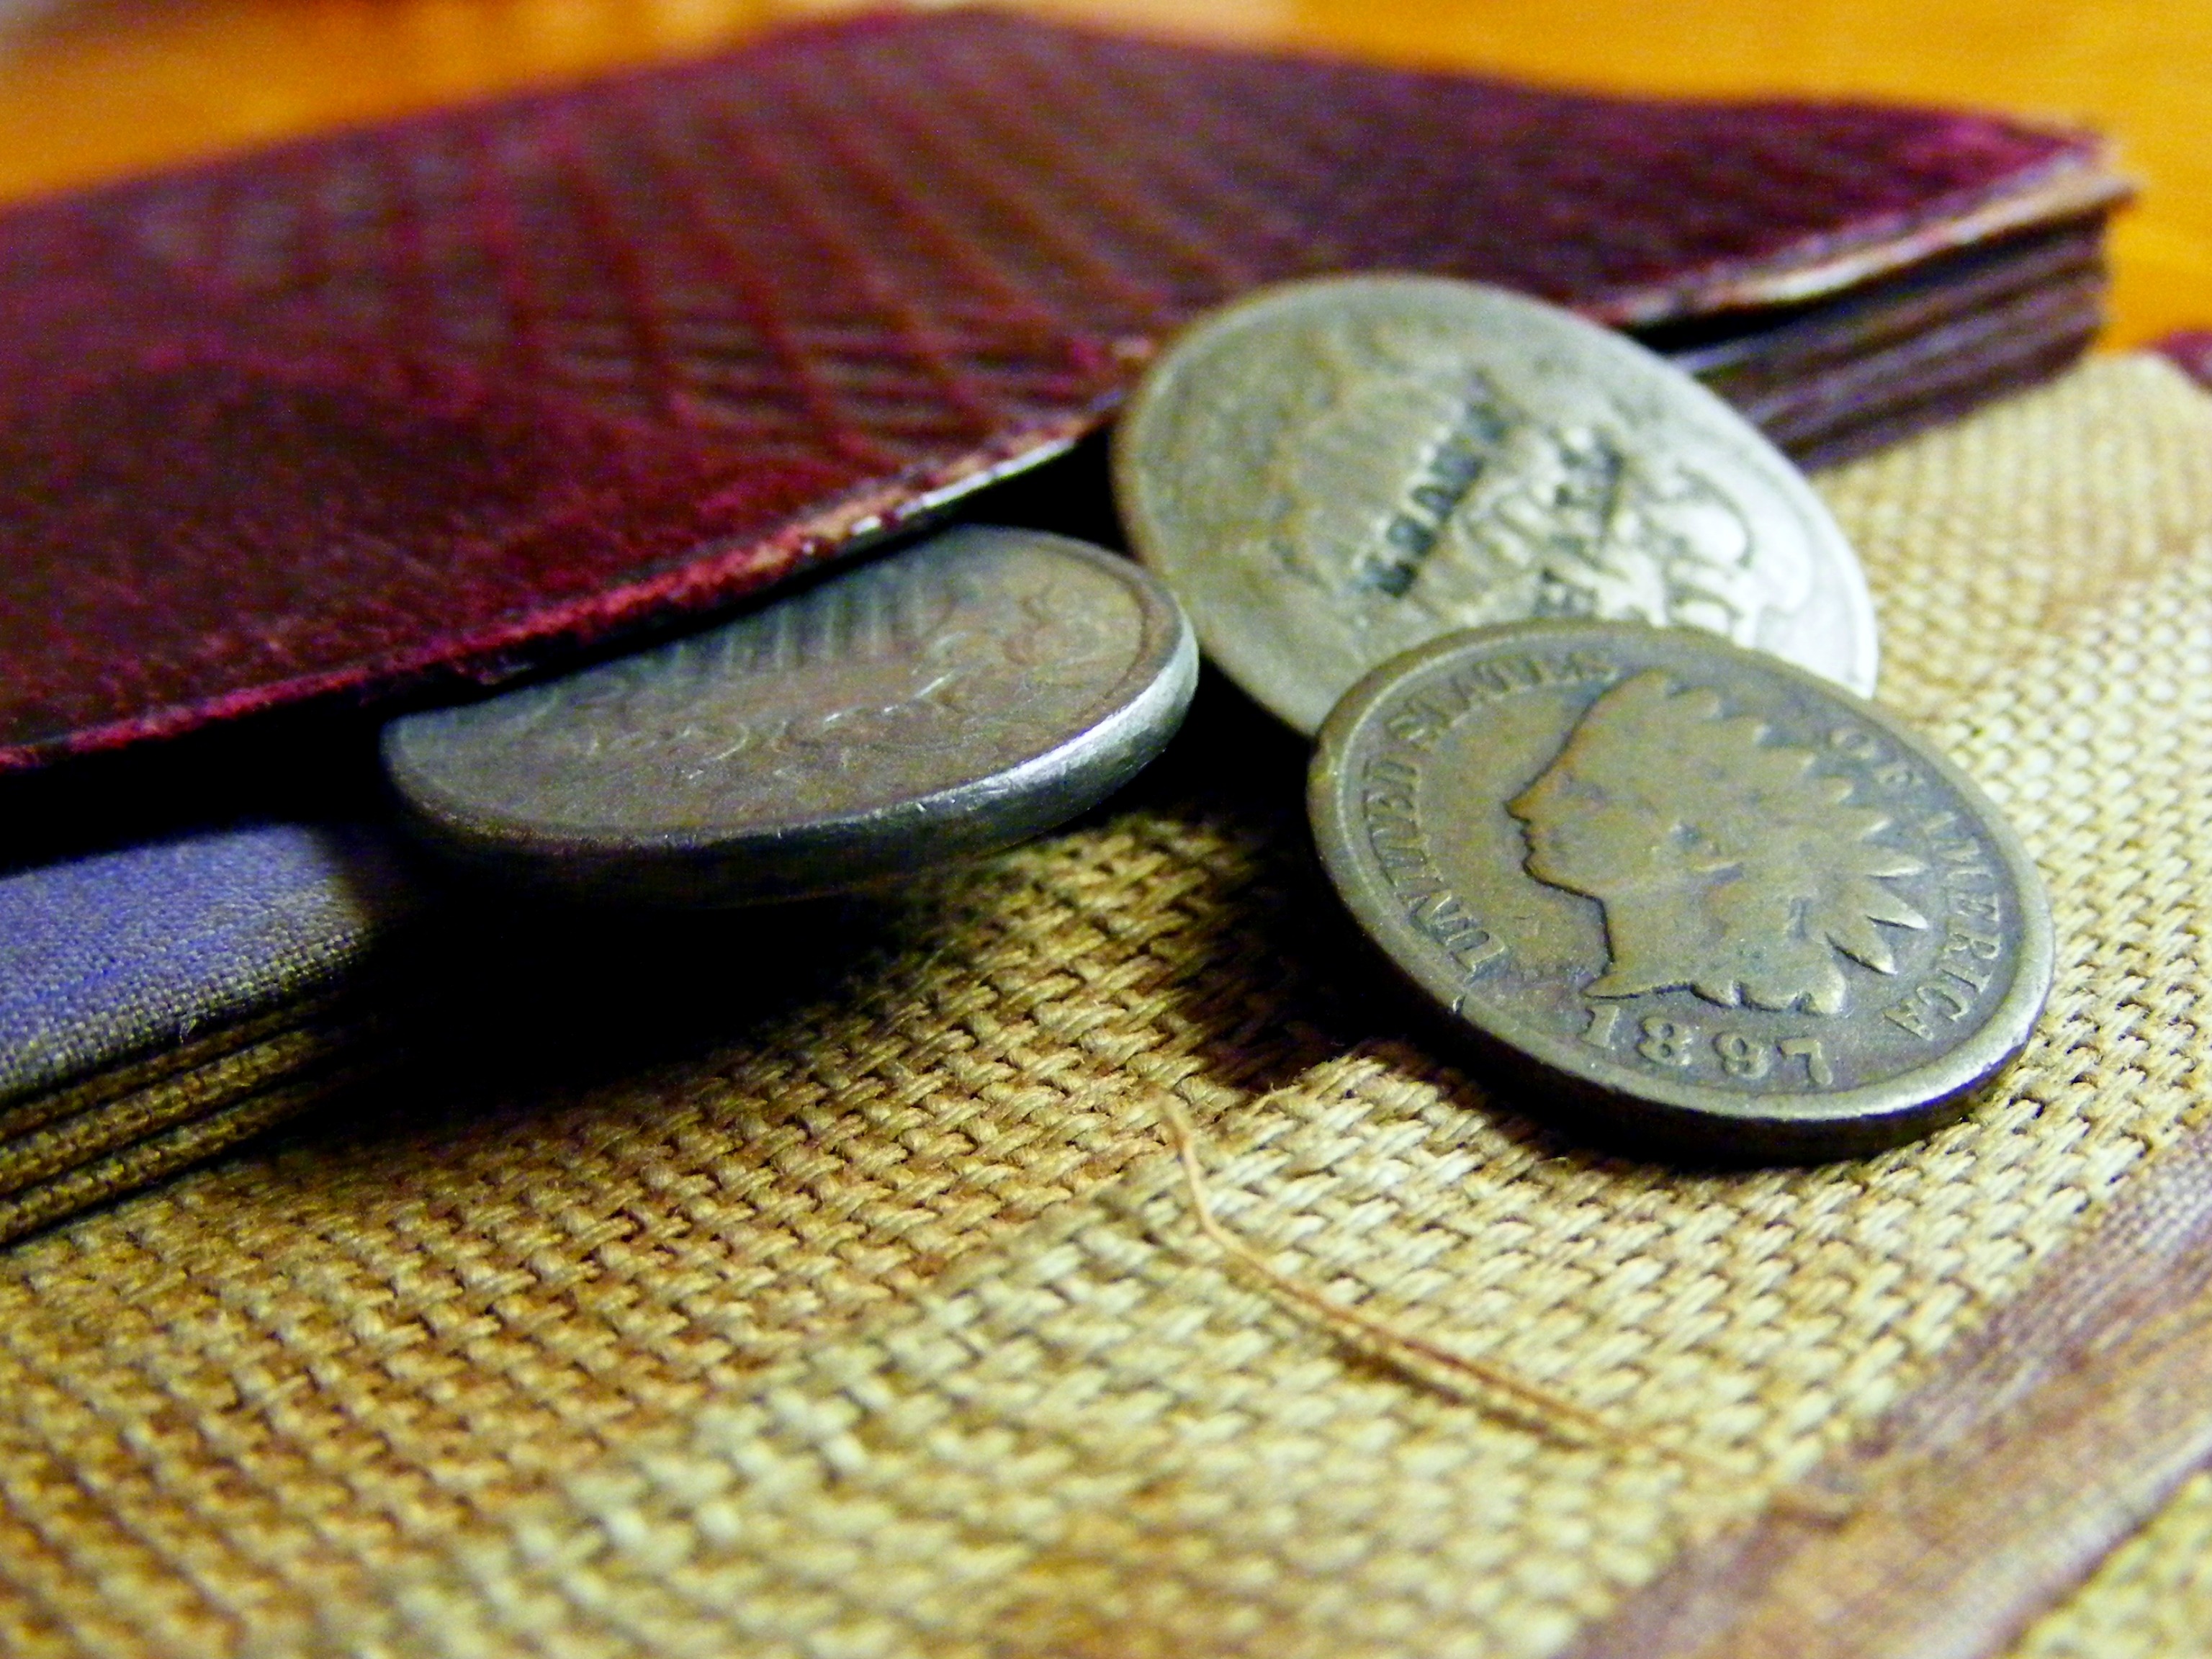
old, money, business, wallet, cash, bank, currency, coin, saving, rich, rare, collect, payment, financial, coins, deposit, finance, wealth, profit, salary, penny, budget, earnings, revenue, indian head cent, shield nickel, two cent piece